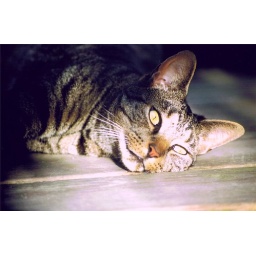
my cat Flash lounging in the sun. He was such a charming handsome boy